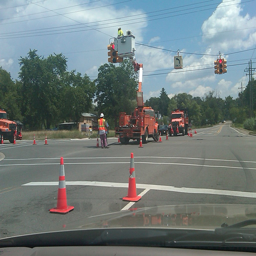
A stop light with some construction trucks working on a line.
A couple of construction vehicles under a traffic light.
A utility truck with a boom is sitting in the middle of an intersection.
Some big work trucks with guys working on a traffic signal.
A construction crew has trucks parked near a traffic signal.